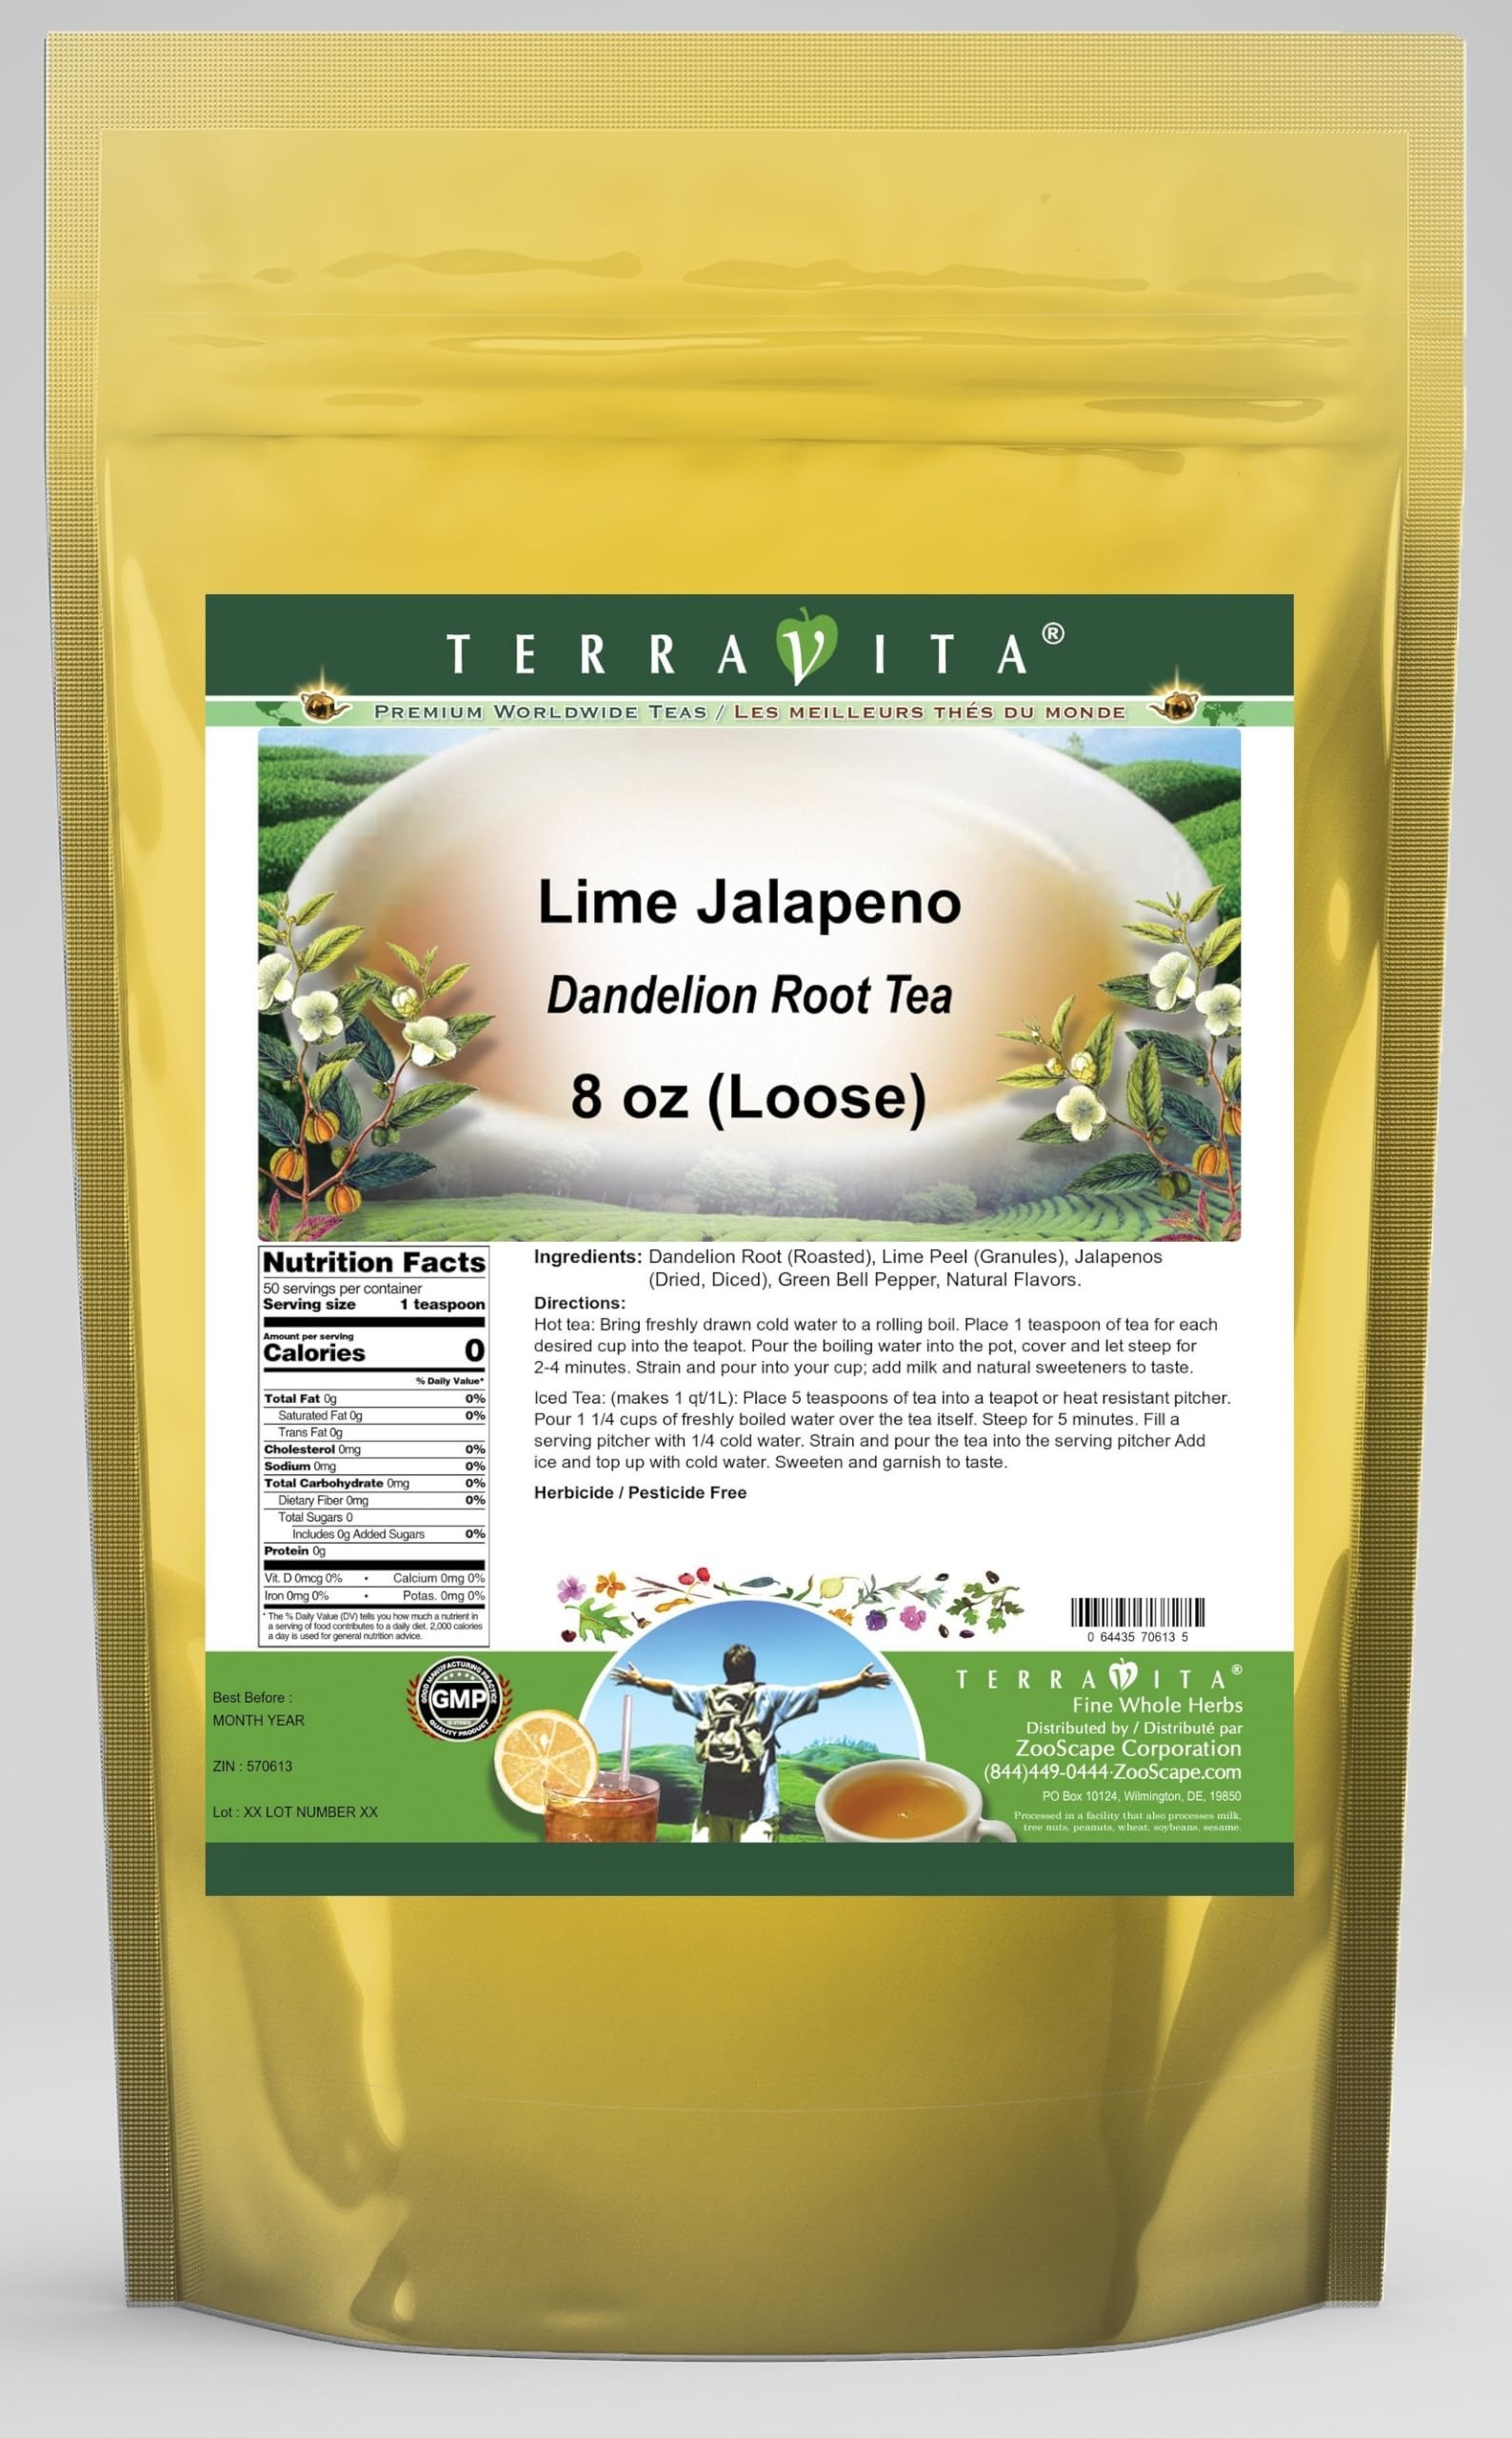
Item Name: Lime Jalapeno Dandelion Root Tea (Loose) (8 oz, ZIN: 570613) - 2 Pack
Bullet Point 1: Our Lime Jalapeno Dandelion Root tea is a delicious naturally flavored Dandelion Root coffee substitute with Lime Peel, Jalapenos (Dried, Diced) and Green Bell Peppers that you will enjoy relaxing with anytime! The natural and caffeine-free Lime Jalapeno taste is delicious! - Ingredients: Dandelion Root, Lime Peel, Jalapenos (Dried, Diced), Green Bell Peppers and Natural Lime Jalapeno Flavor.
Bullet Point 2: No fillers.
Bullet Point 3: Manufacturer: TerraVita
Bullet Point 4: Size: 8 oz
Bullet Point 5: Loose Leaf Dandelion Root Tea - Packed in a convenient upright pouch!
Product Description: Our Lime Jalapeno Dandelion Root tea is a delicious naturally flavored Dandelion Root coffee substitute with Lime Peel, Jalapenos (Dried, Diced) and Green Bell Peppers that you will enjoy relaxing with anytime! The natural and caffeine-free Lime Jalapeno taste is delicious! - Ingredients: Dandelion Root, Lime Peel, Jalapenos (Dried, Diced), Green Bell Peppers and Natural Lime Jalapeno Flavor. - Hot tea brewing method: Bring freshly drawn cold water to a rolling boil. Place 1 teaspoon of tea for each desired cup into the teapot. Pour the boiling water into the pot, cover and let steep for 2-4 minutes. Strain and pour into your cup; add milk and natural sweeteners to taste. - Iced tea brewing method: (to make 1 liter/quart): Place 5 teaspoons of tea into a teapot or heat resistant pitcher. Pour 1 1/4 cups of freshly boiled water over the tea itself. Steep for 5 minutes. Fill a serving pitcher with 1/4 cold water. Strain and pour the tea into the serving pitcher Add ice and top up with cold water. Sweeten and garnish to taste. - TerraVita is an exclusive line of premium-quality, natural source products that use only the finest, purest and most potent ingredients found around the world. TerraVita is hallmarked by the highest possible standards of purity, potency, stability and freshness. All of our products are prepared with the highest elements of quality control, from raw materials through the entire manufacturing process, up to and including the moment that the bottles or bags are sealed for freshness and shipped out to you. Our highest possible standards are certified by independent laboratories and backed by our personal guarantee. - TerraVita exists to meet and ensure your family's health and wellness without the harmful effects of chemicals and health products. We st
Value: 16.0
Unit: Ounce

Price: 64.31